Rudolf Löwenstein

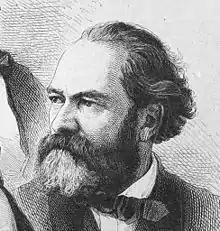

Rudolf Löwenstein (February 20, 1819, Breslau – January 6, 1891, Berlin) was a German author.